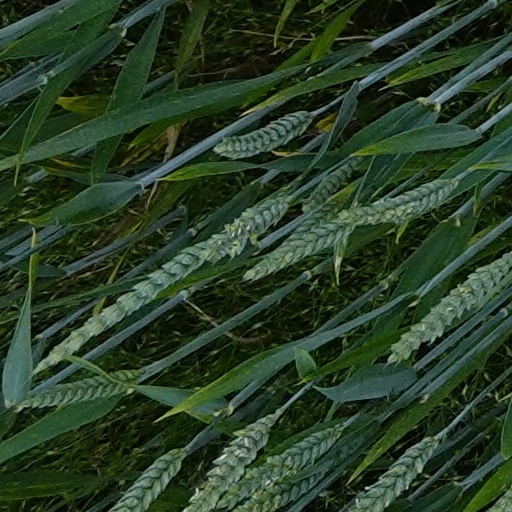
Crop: wheat